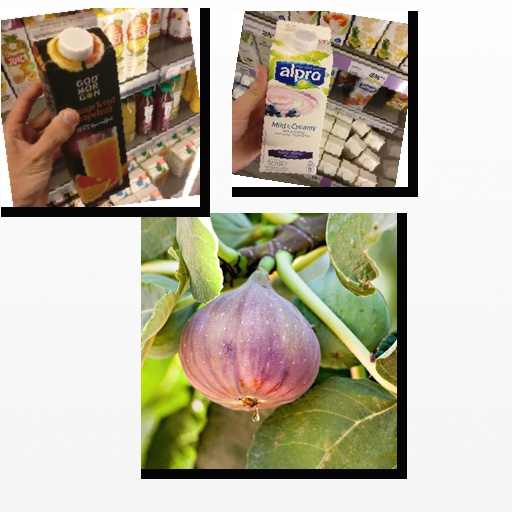
Food items: orange_red_grapefruit_juice, fig, blueberry_soyghurt